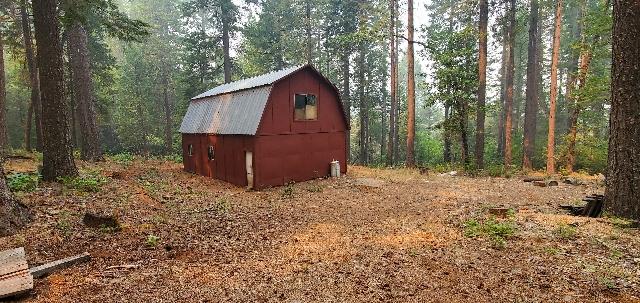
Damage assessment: no_damage